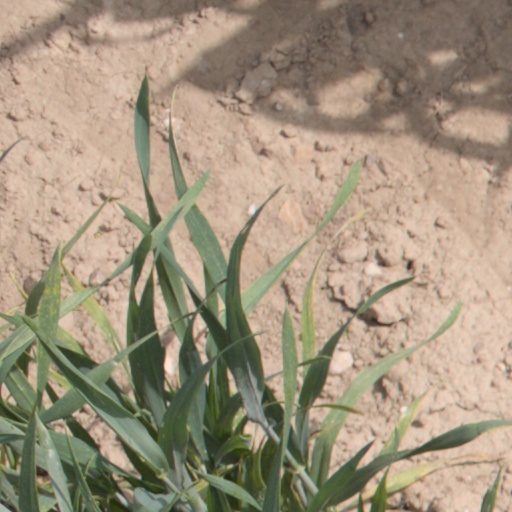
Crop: wheat